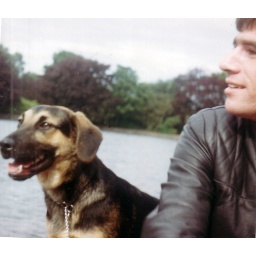
Woodchuck and Inca in a boat on the lake at Beveridge Park, Kirkcaldy